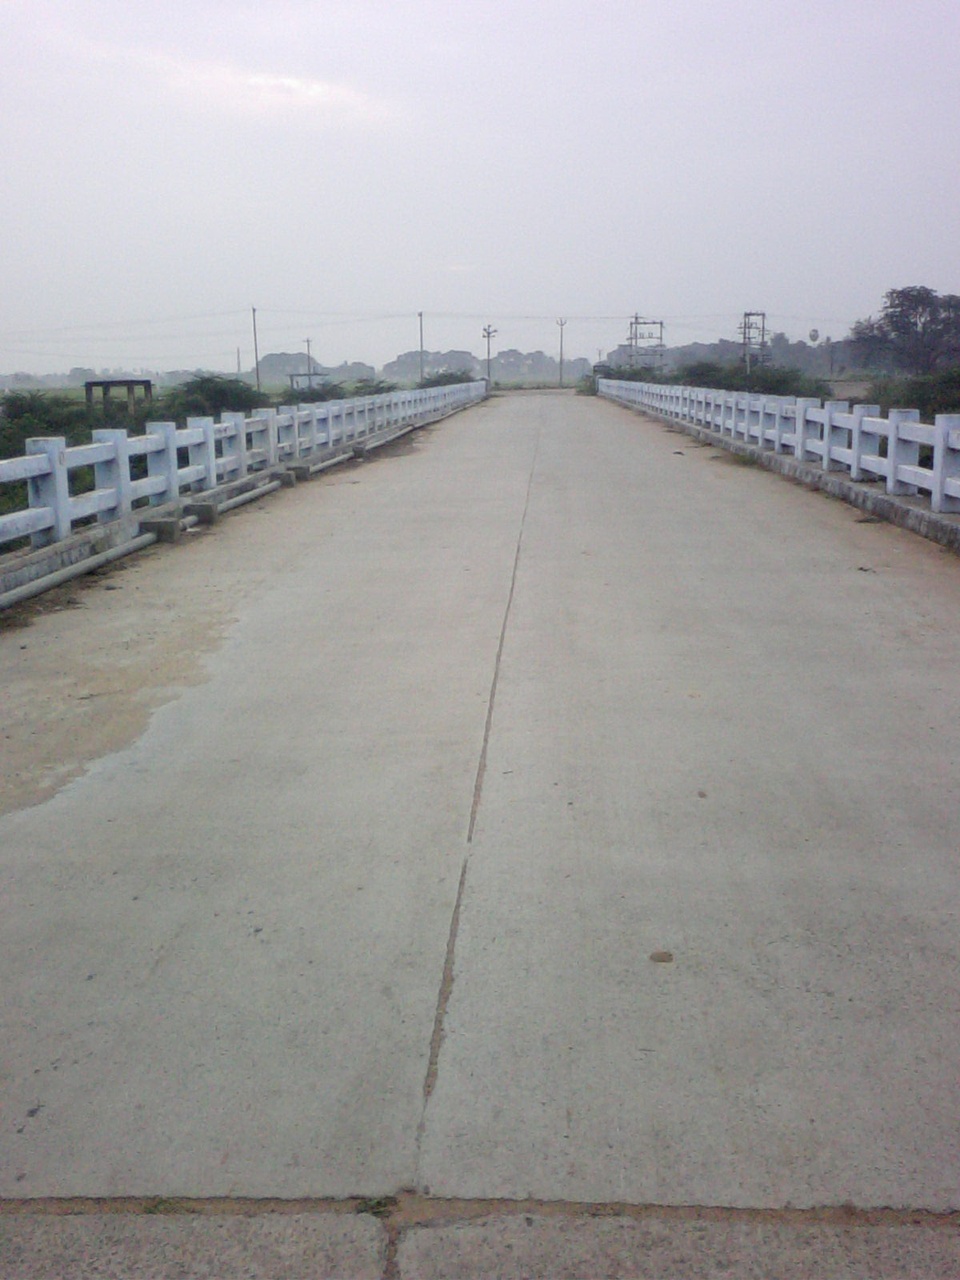
ரவணசமுத்திரத்தில் உள்ள அருமையான இயற்கைக் கட்சிகளை பதிவு செய்து உள்ளேன்.....ரவணசமுத்திரம் என்ற அழகான கிராமம் திருநெல்வேலி மாவட்டத்தில் உள்ளது....